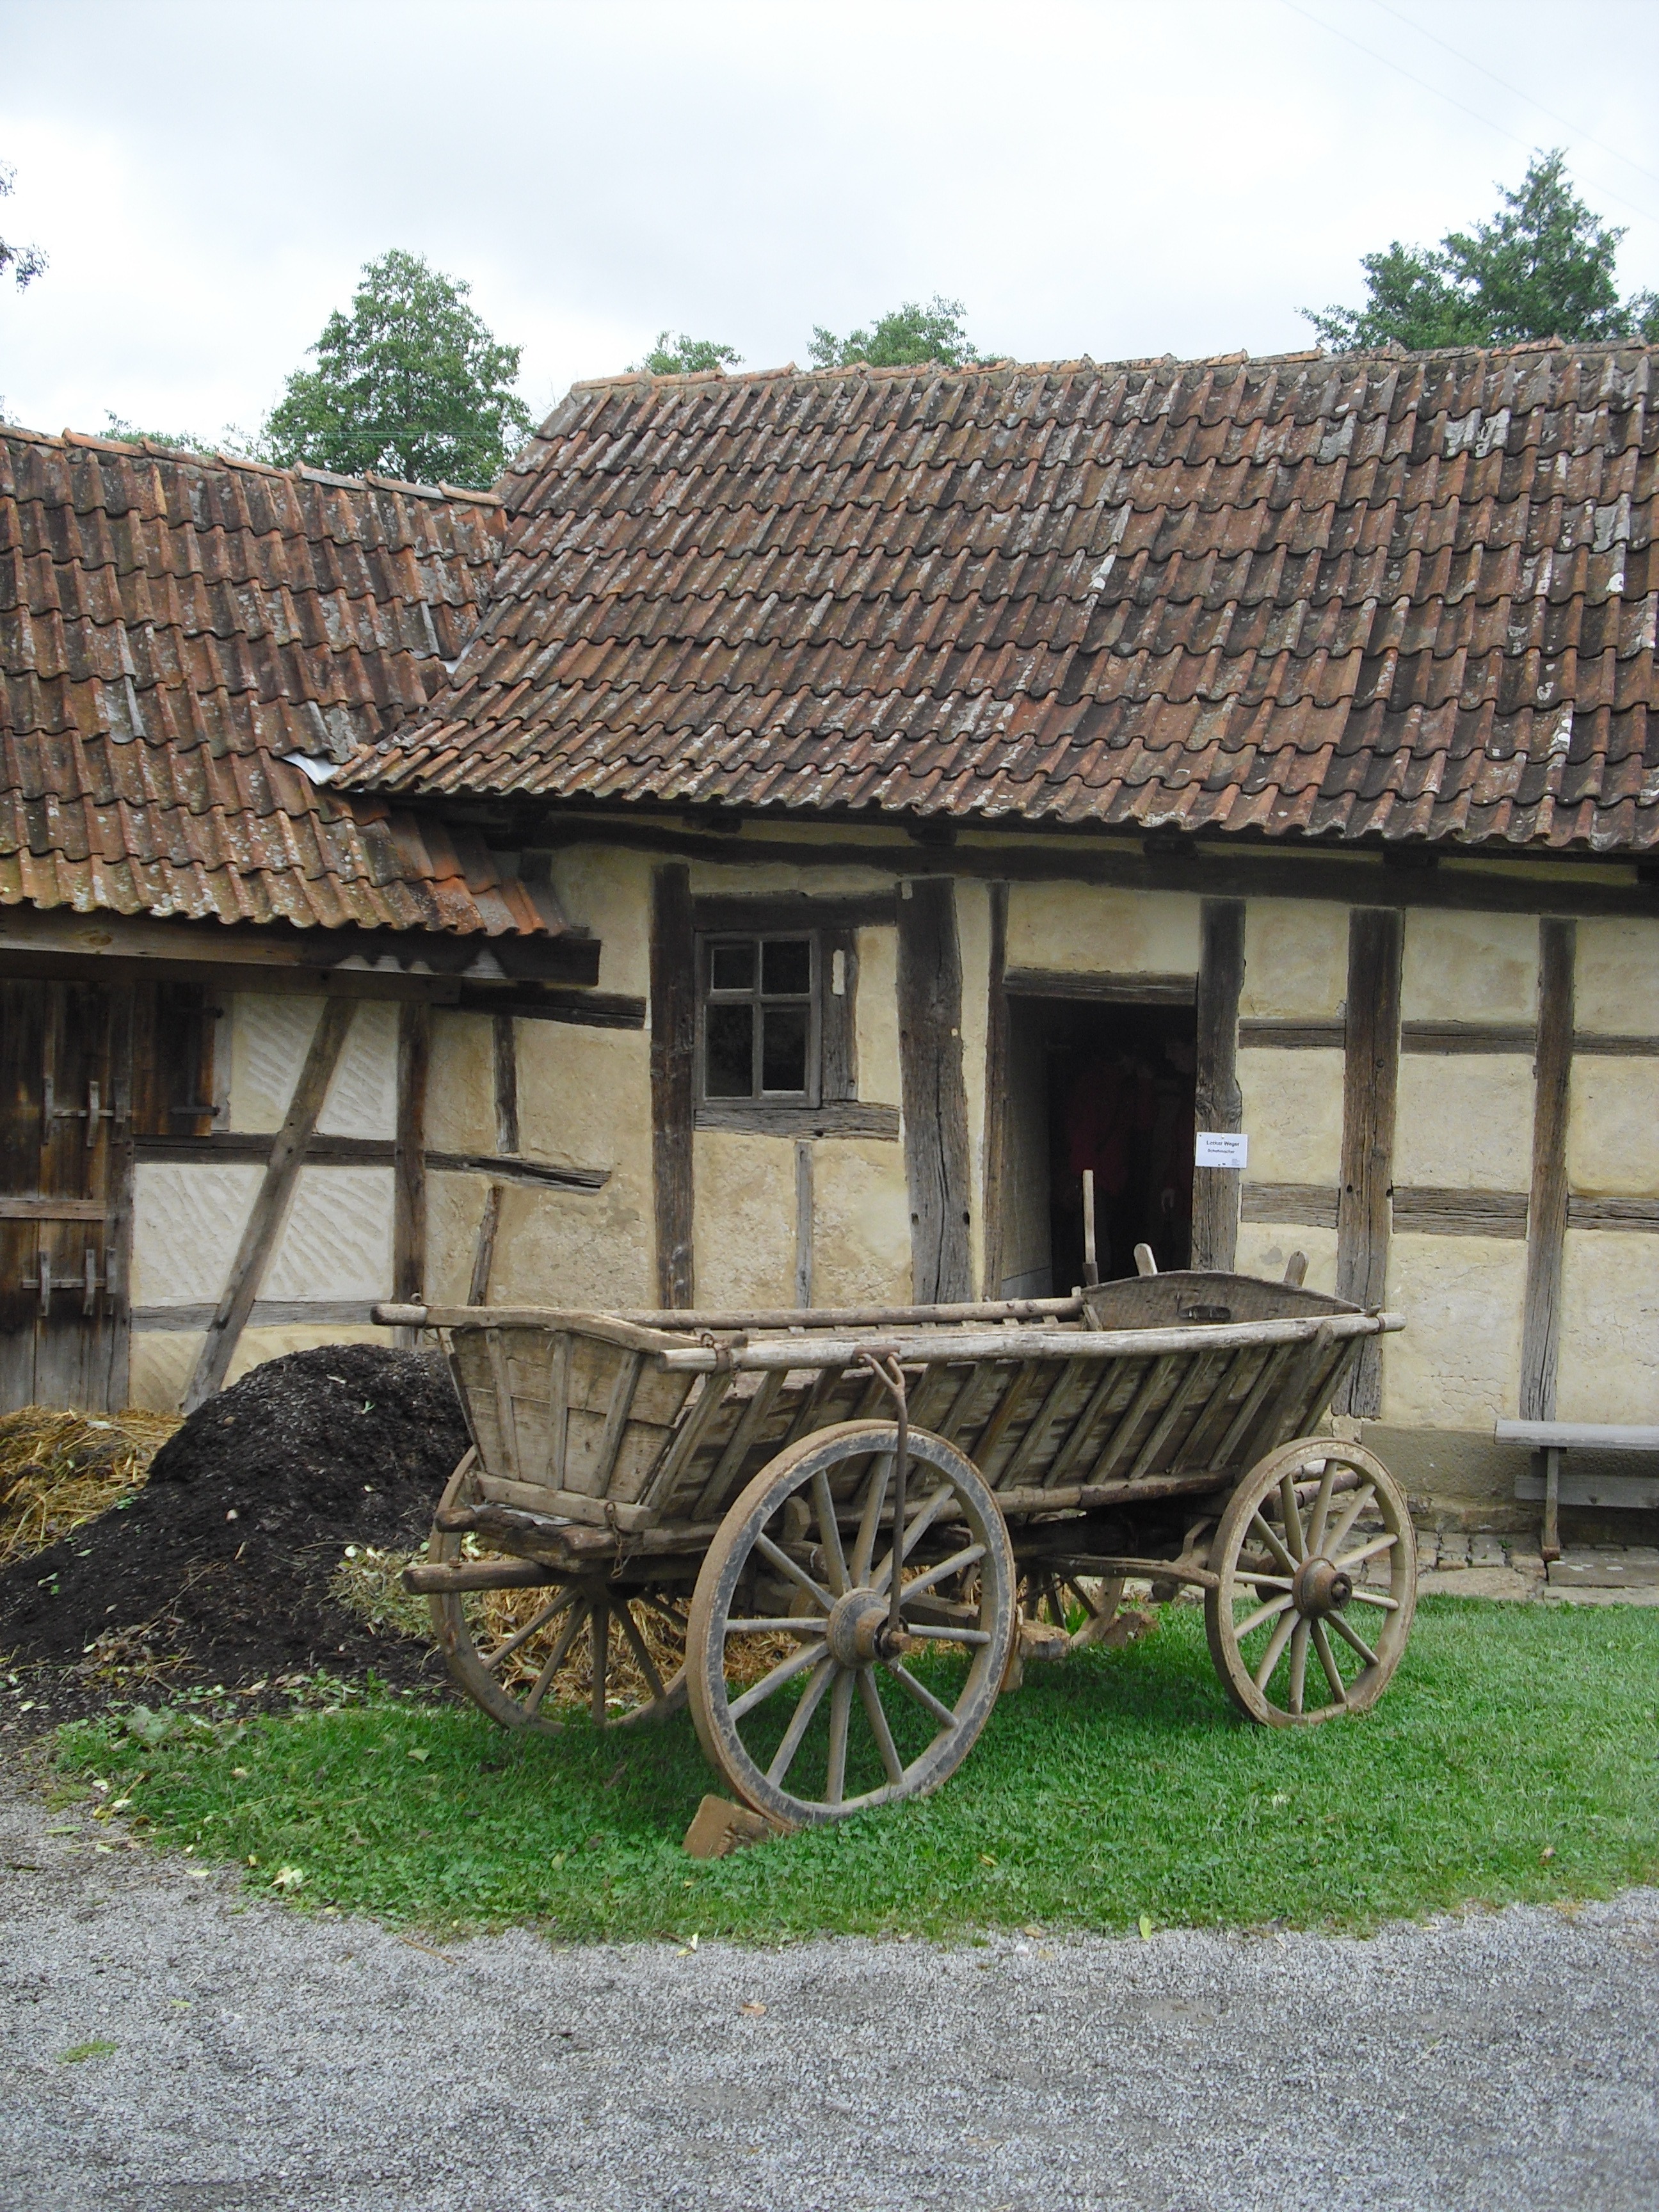
farm, cart, house, building, home, village, shack, vehicle, cottage, agriculture, fachwerkhaus, rural area, old farmhouse, agriculture museum